Willowbank, Queensland

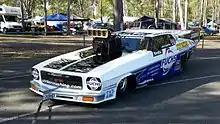
Winternationals, 2014

The Ipswich Motorsport Precinct at 102 Champions Way. It consists of: